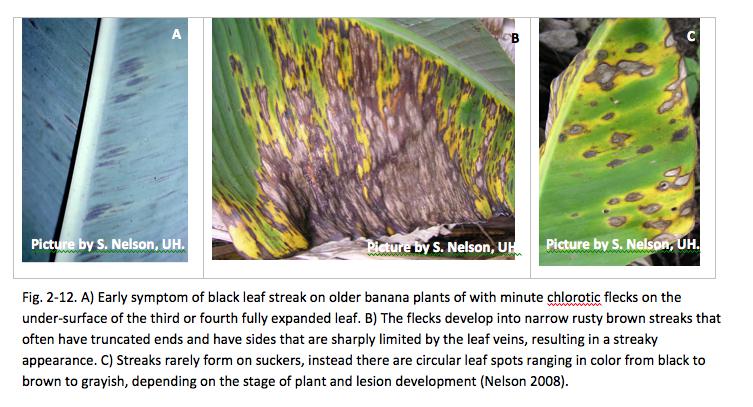
Plant: Banana
Disease: banana black leaf streak